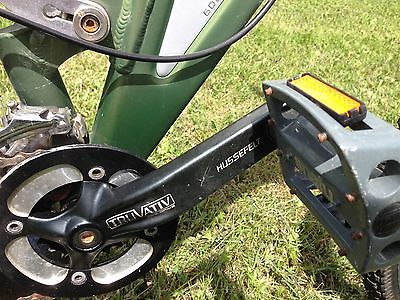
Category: bicycle